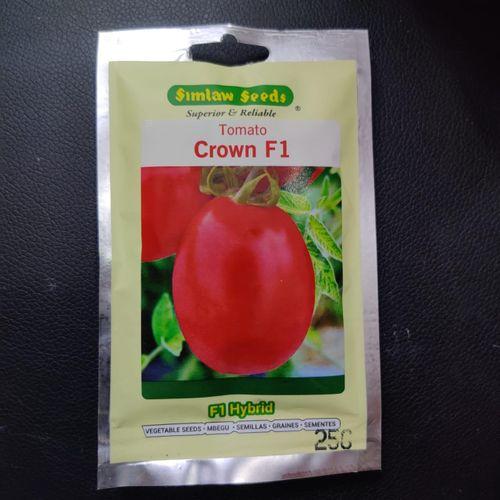
Hili ni ziwa la asili lililozungukwa na miti na milima,  labda ziwa la [cs] volcano [cs], ziwa hilo ni refu na lina rangi nyeusi kidogo likiwa  limetulia, pwani yake imezungukwa na  miti mirefu na misitu minene yenye rangi ya kijani kibichi.